CMS Computers

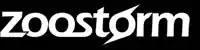
Logo for the Zoostorm brand

In a 2009 press release, CMS Computers cited Microsoft figures placing the company as the fifth largest manufacturer of desktop computers, laptops and servers in the UK, and the third largest manufacturer of Intel-based systems.